Nissan Skyline

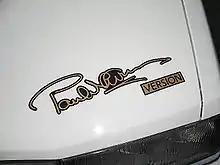
"Paul Newman Version" hood decal

The names were brought into line with the home Japanese and worldwide markets with the launch of the R30 series in August 1981, which was built on a C31 Laurel platform. Unlike preceding generations, four- and six-cylinder versions now shared a front end of the same length. The R30 was available as a two-door hardtop coupé, a four-door sedan, a five-door Liftback (available only in the R30 generation), or a four-door station wagon. In all, there were 26 variations of the R30 Skyline available.